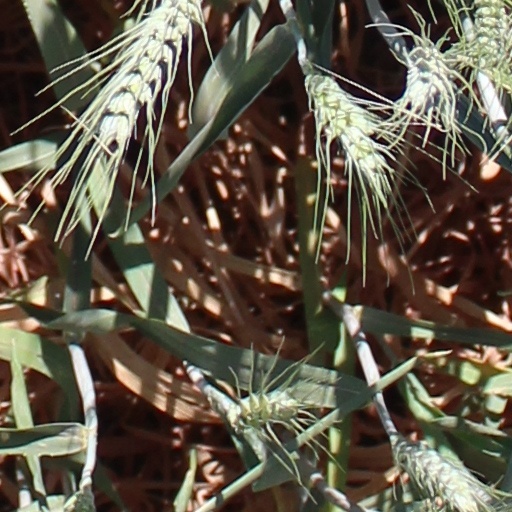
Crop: wheat